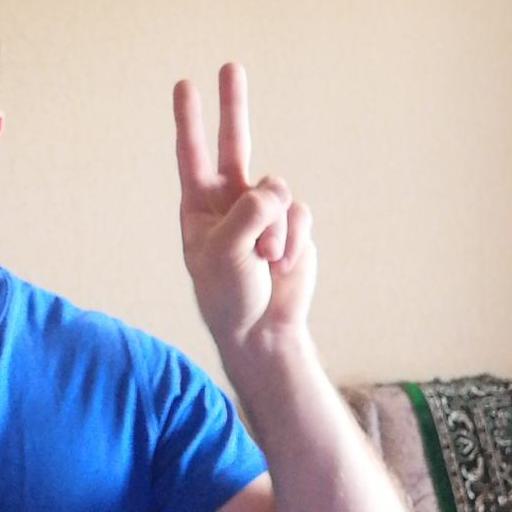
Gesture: peace